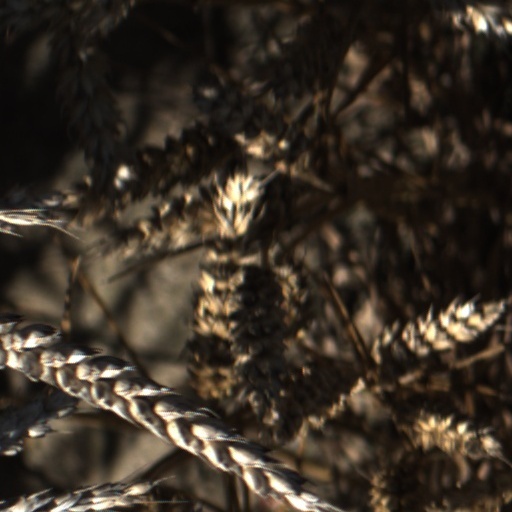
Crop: wheat